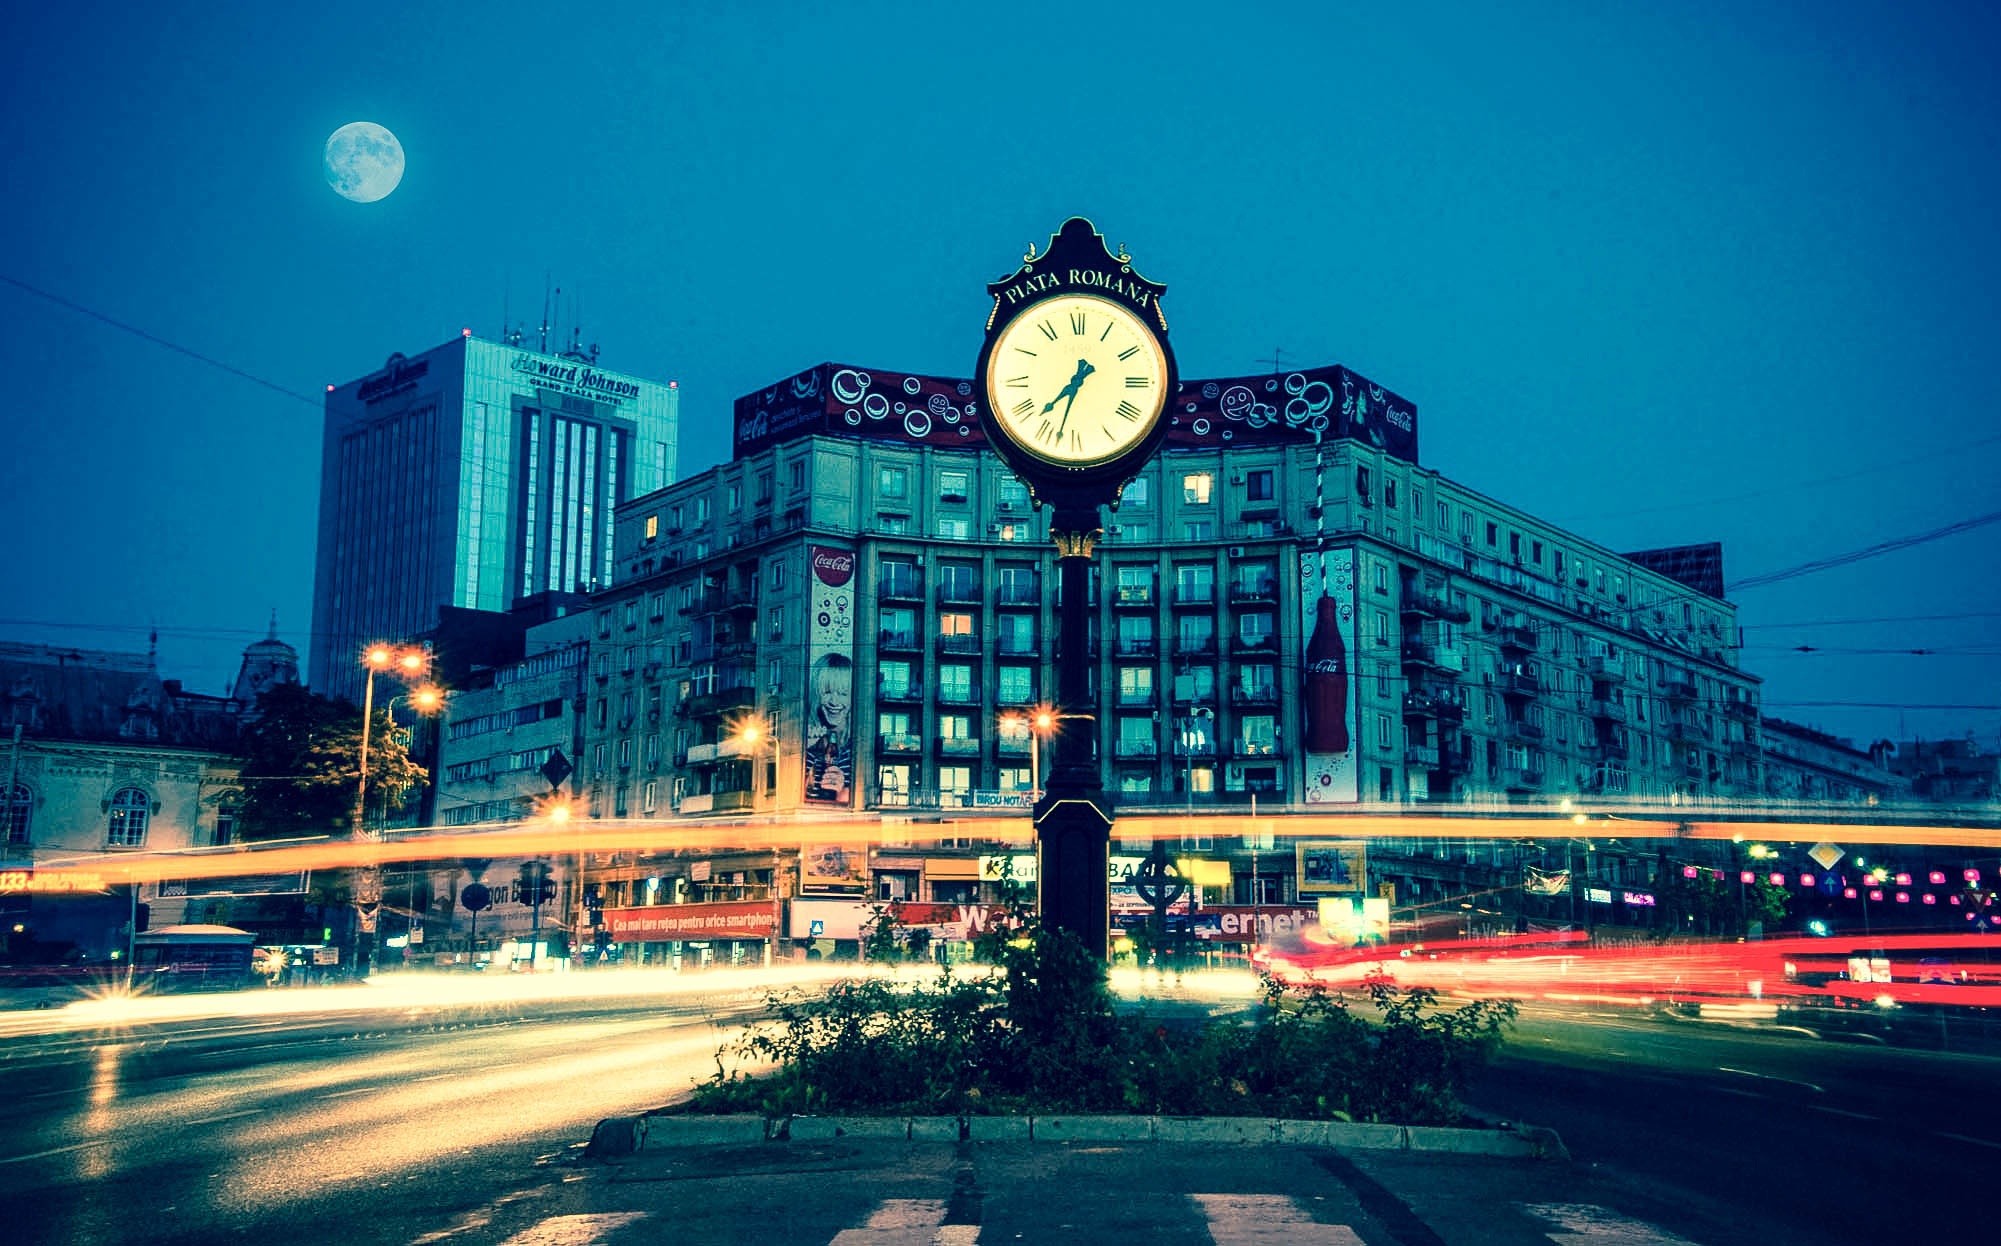
skyline, night, city, skyscraper, cityscape, downtown, dusk, evening, landmark, street light, lighting, metropolis, human settlement, metropolitan area